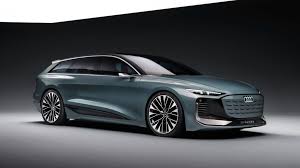
Label: noambulance